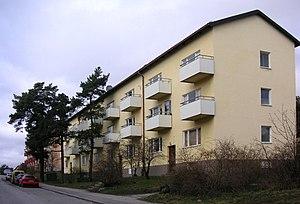
Traneberg est un quartier de la proche banlieue ouest de Stockholm en Suède. Il est situé dans le district de Bromma, et sa population est d'environ 6 800 habitants.